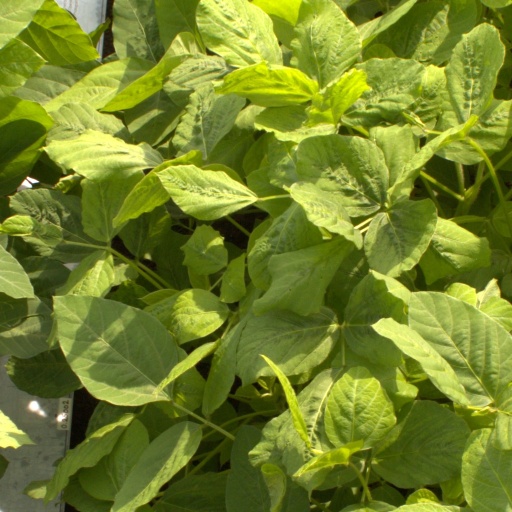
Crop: soybean